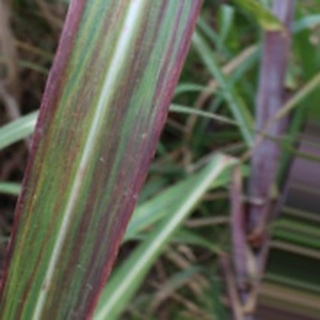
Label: sugarcane_bacterial_blight